Emera Oval

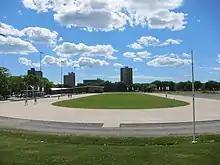
The oval being used for roller-skating in the summertime

The Emera Oval, originally known as the Canada Games Oval, is a permanent skating rink/speed skating rink installed in Halifax, Nova Scotia, on the Halifax Commons for the 2011 Canada Games. It is the size of three NHL hockey rinks.